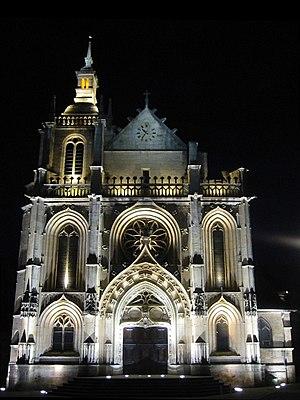
Église Saint-Étienne de Bar-le-duc, Meuse, Lorraine, France
L'église Saint-Étienne est une église située à Bar-le-Duc dans le département de la Meuse en région Lorraine.
Bar-le-Duc est une commune française située dans le département de la Meuse, en région Grand Est. Elle se trouve dans la région historique et culturelle de Lorraine.
La Lorraine est une région historique et culturelle du nord-est de la France à la frontière avec la Belgique, le Luxembourg et l'Allemagne. Elle est constituée des départements de Meurthe-et-Moselle, de la Meuse, de la Moselle et des Vosges. Son nom est hérité de Lothaire II de Lotharingie et ses habitants sont appelés les Lorrains.